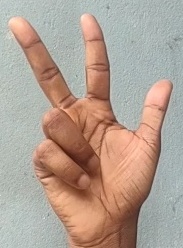
ASL sign: 3